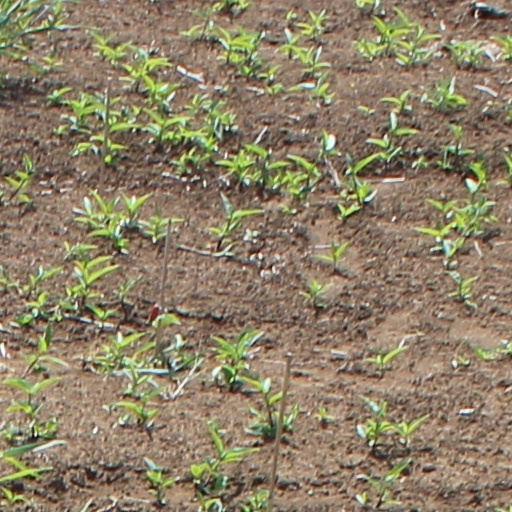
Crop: wheat